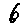
Label: 6